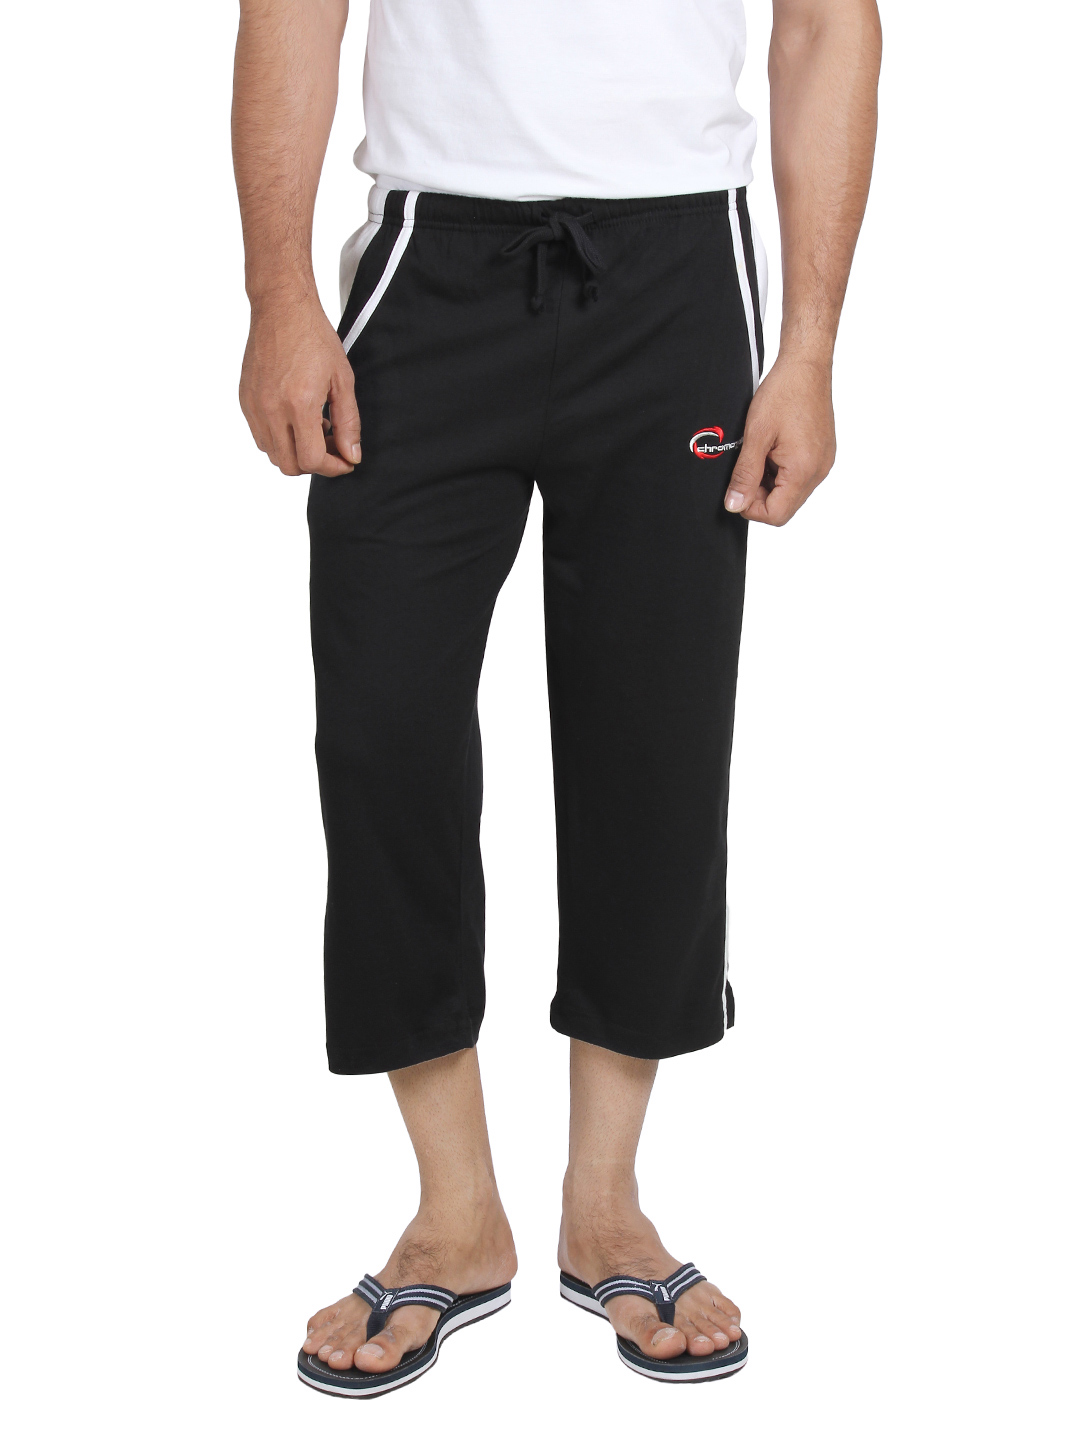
Chromozome Men Black Lounge Shorts
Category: Apparel / Loungewear and Nightwear / Lounge Shorts
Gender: Men
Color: Black
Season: Winter 2016
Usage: Sports